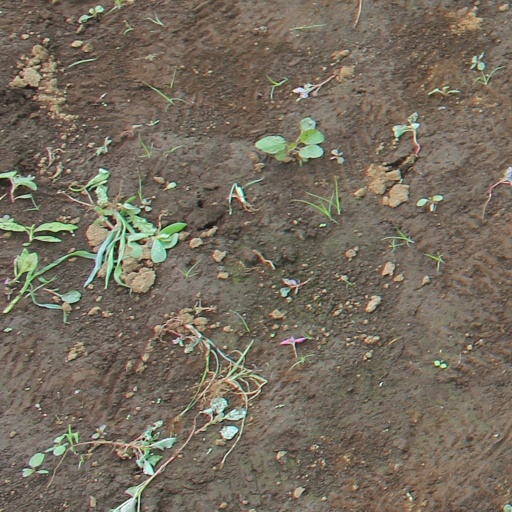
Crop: soybean